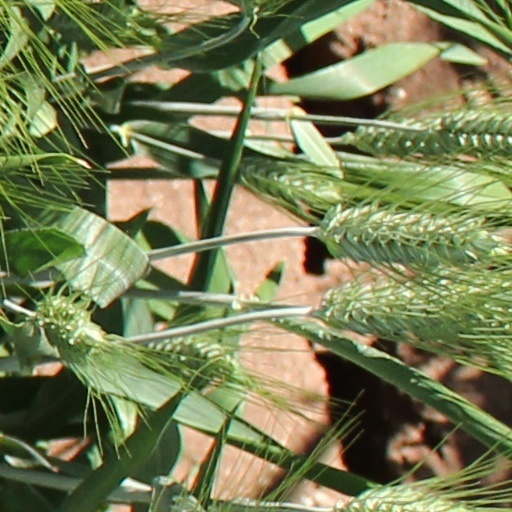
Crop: wheat